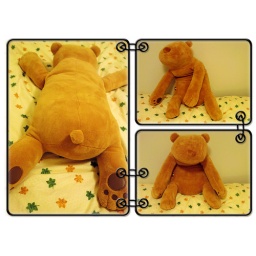
bear in my bed